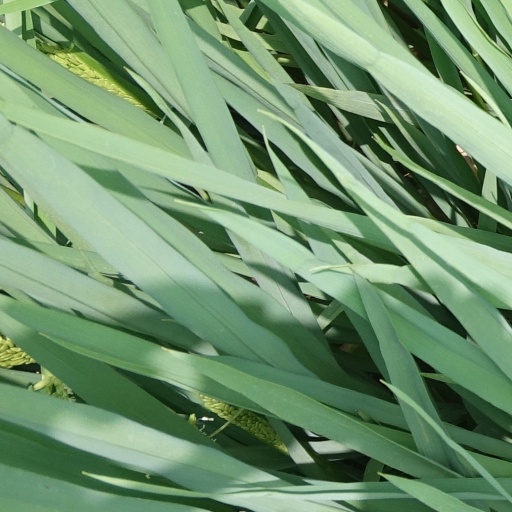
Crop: rice